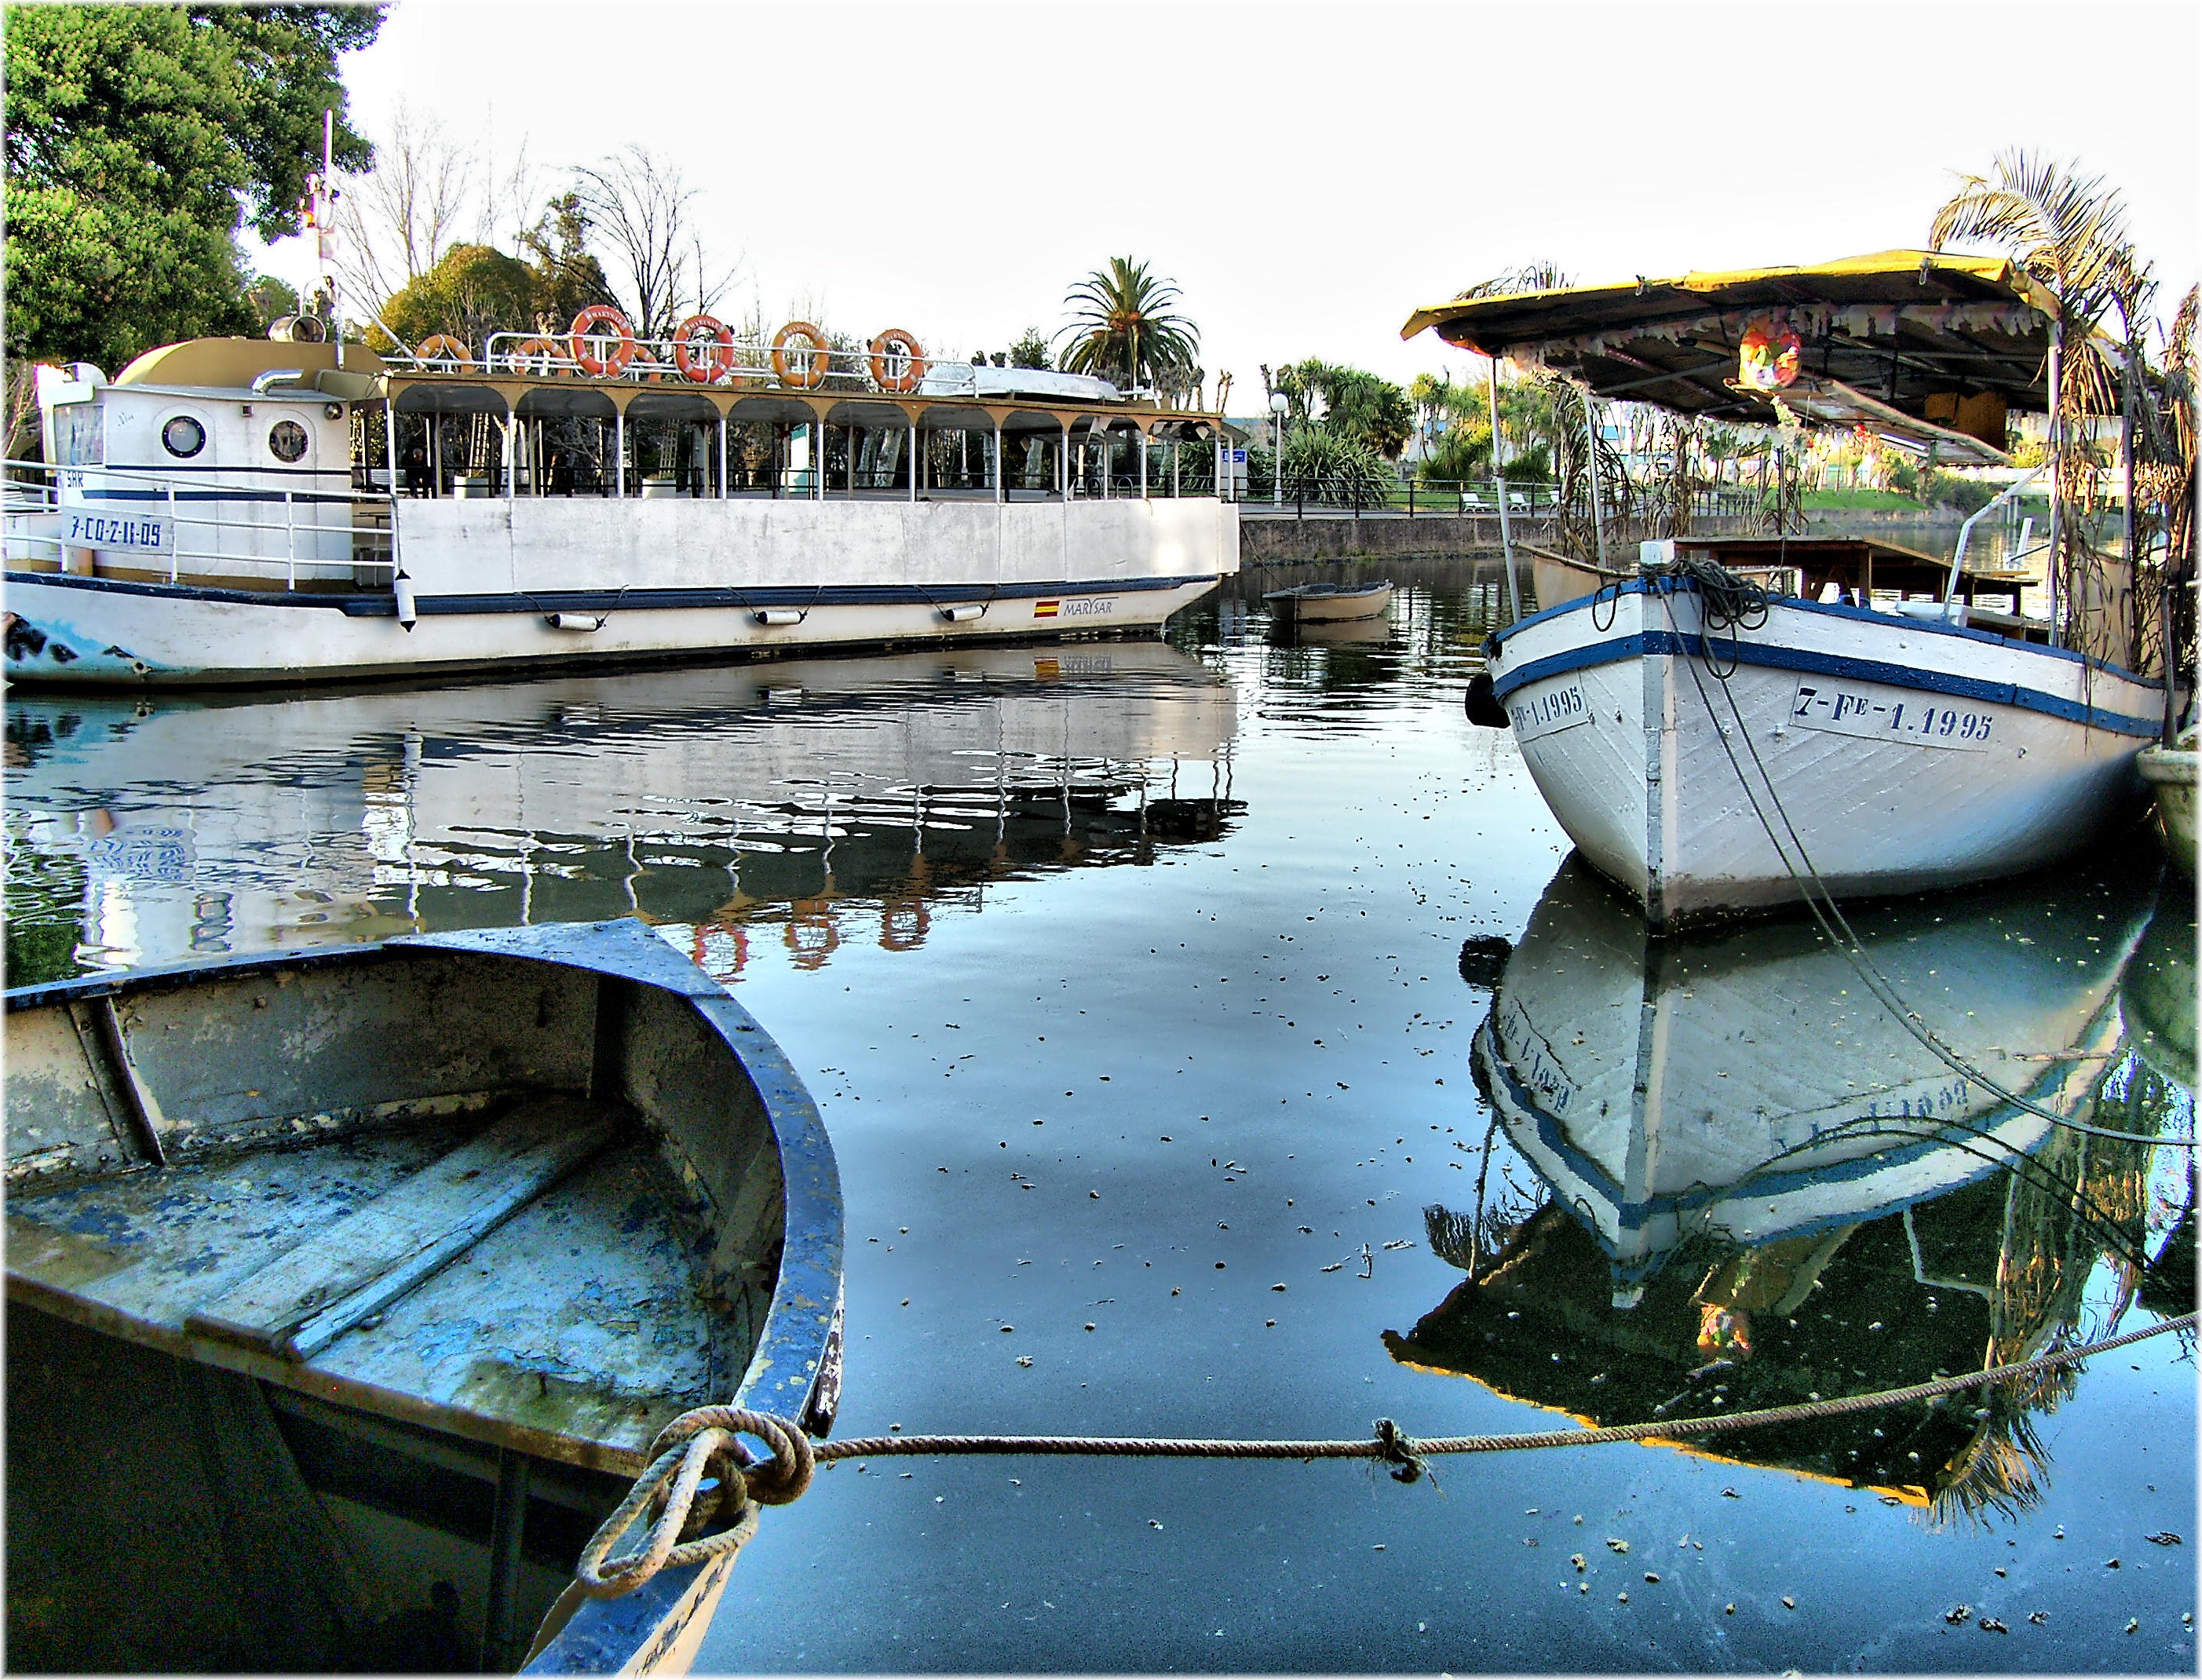
water, dock, boat, river, canal, europe, reflection, vehicle, harbor, marina, waterway, spain, espagne, reflejos, europa, agua, galicia, pueblos, rios, reflexions, watercraft, espana, barcas, galiza, auga, embarcaciones, maquinas, corunna, galice, pobos, reflexos, embarcacions, lacoruna, acoru a, coru a, provinciacoru a